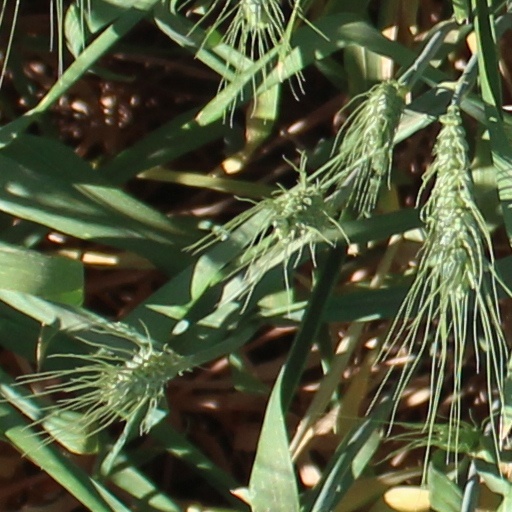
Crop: wheat